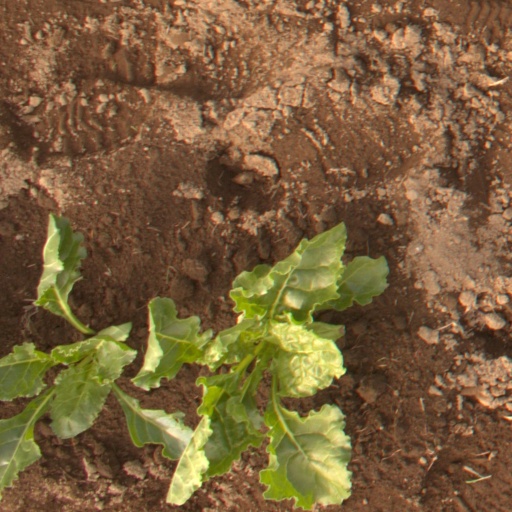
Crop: sugar beet